Siberian weasel

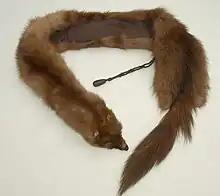
Kolinski fur choker

In Chinese folklore, the Siberian weasel is viewed as a wandering spirit ("shen") that can steal and replace people's souls.